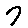
Label: 7